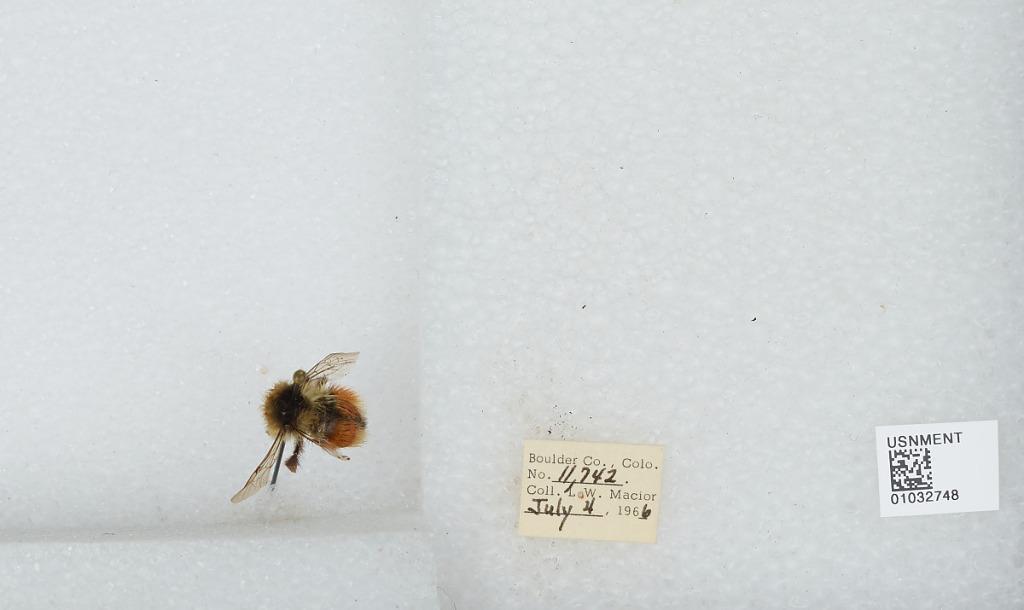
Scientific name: Bombus (Pyrobombus) sylvicola Kirby
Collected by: L. Macior
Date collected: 1966-7-4
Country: United States
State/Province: Colorado
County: Boulder
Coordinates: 40.0722, -105.584